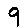
Label: 9